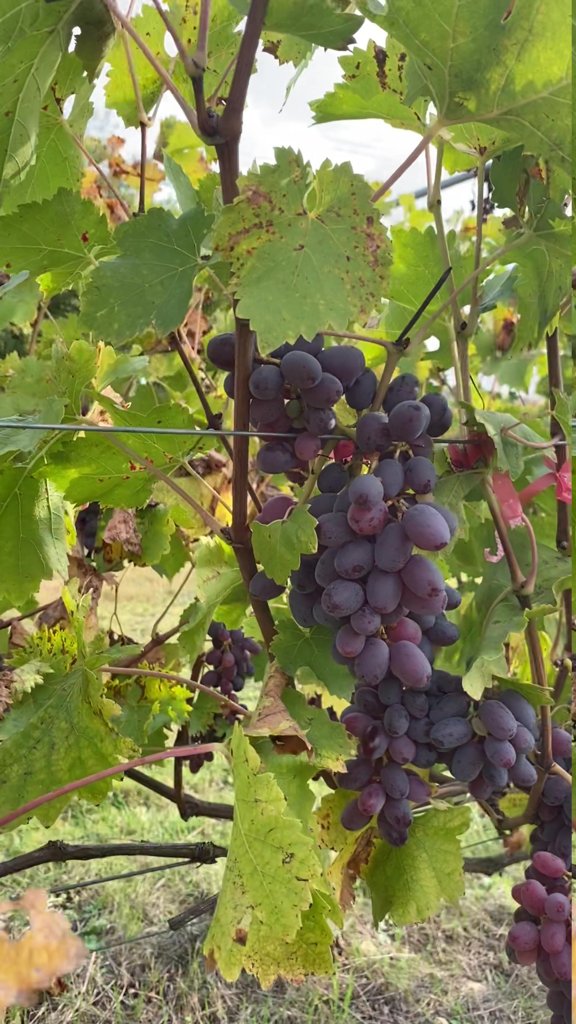
Berries visible: 143
Grape clusters: 7